Istanbul

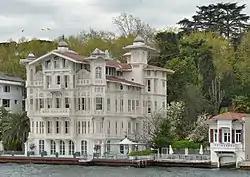
Two- and three-story colored houses with docks and balconies, built directly on the edge of the water

Climate change has caused an increase in Istanbul's heatwaves, droughts, storms, and flooding in Istanbul. Furthermore, as Istanbul is a large and rapidly expanding city, its urban heat island has been intensifying the effects of climate change. If trends continue, sea level rise is likely to affect city infrastructure, for example Kadıkoy metro station is threatened with flooding. Xeriscaping of green spaces has been suggested, and Istanbul has a climate-change action plan.